Hamar Weyne District

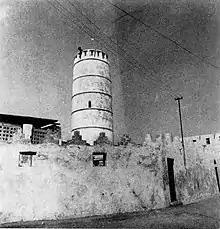
Jama'a Xamar Weyne Hamar Weyne's Friday mosque (Jamacaha Xamar Weyne in Somali)

Despite being one of the smallest districts in Mogadishu, the Hamar Weyne district is known for it many mosques and madrasahs. There are over 25 mosques in this district, which include: